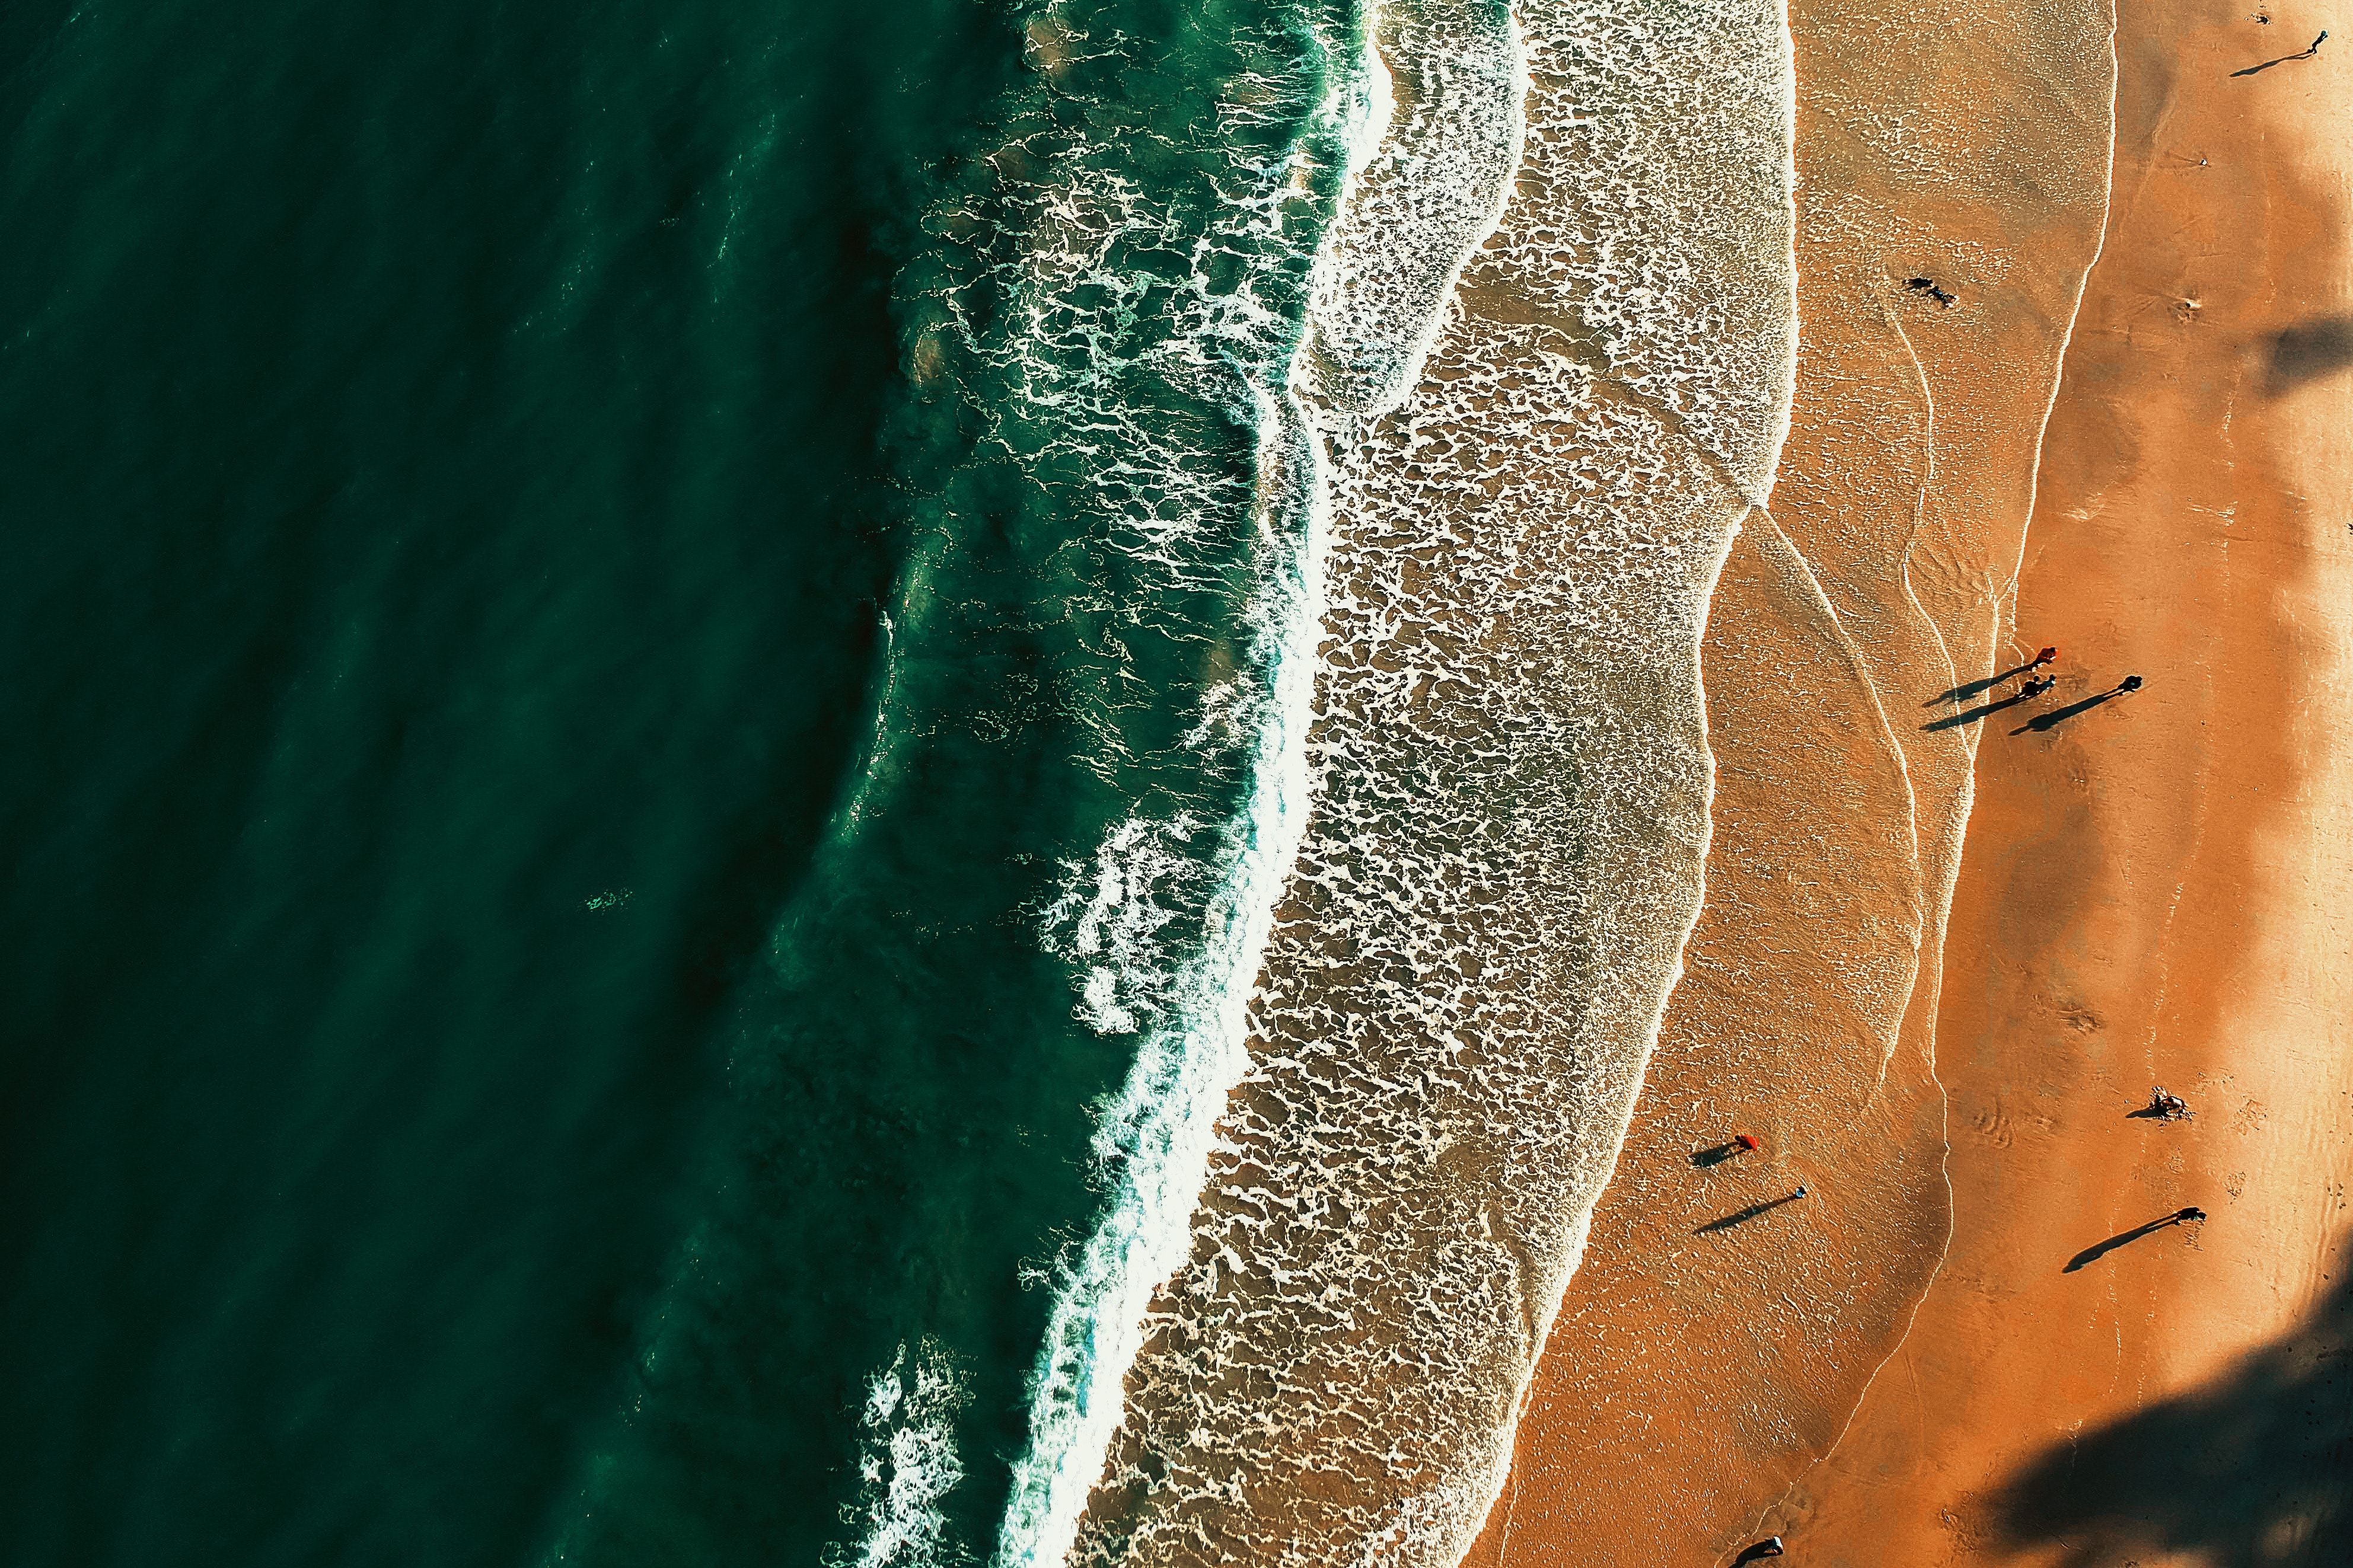
green, water, wave, close up, leaf, wood, photography, sea, macro photography, ocean